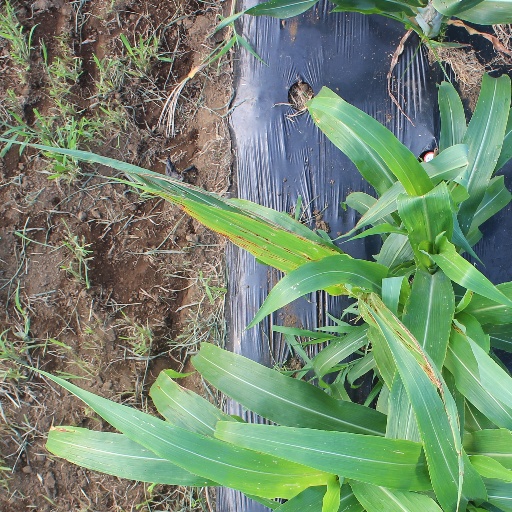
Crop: sorghum